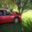
Label: automobile